Effect of the Gaza war on children in the Gaza Strip

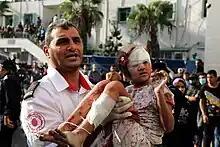
Medic carried wounded child

Since 2007, Israel had implemented a strict land and sea blockade that had prevented items such as food and medicine from moving into the Gaza Strip, with the health system struggling before the war.